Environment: real
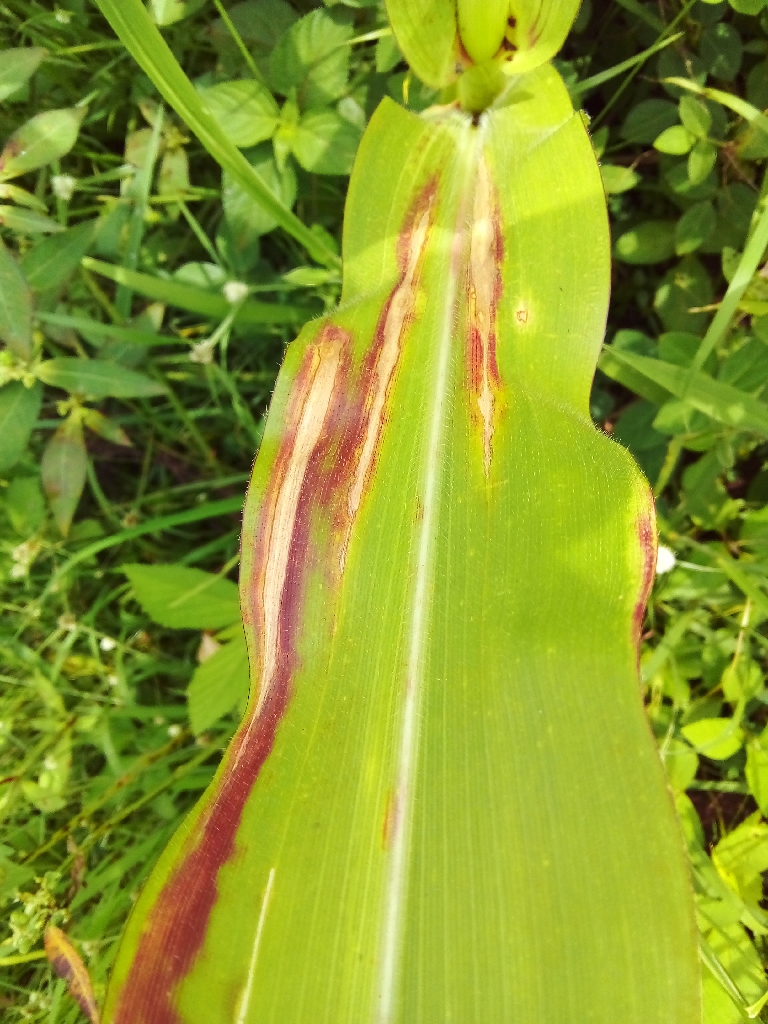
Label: northern_corn_leaf_blight